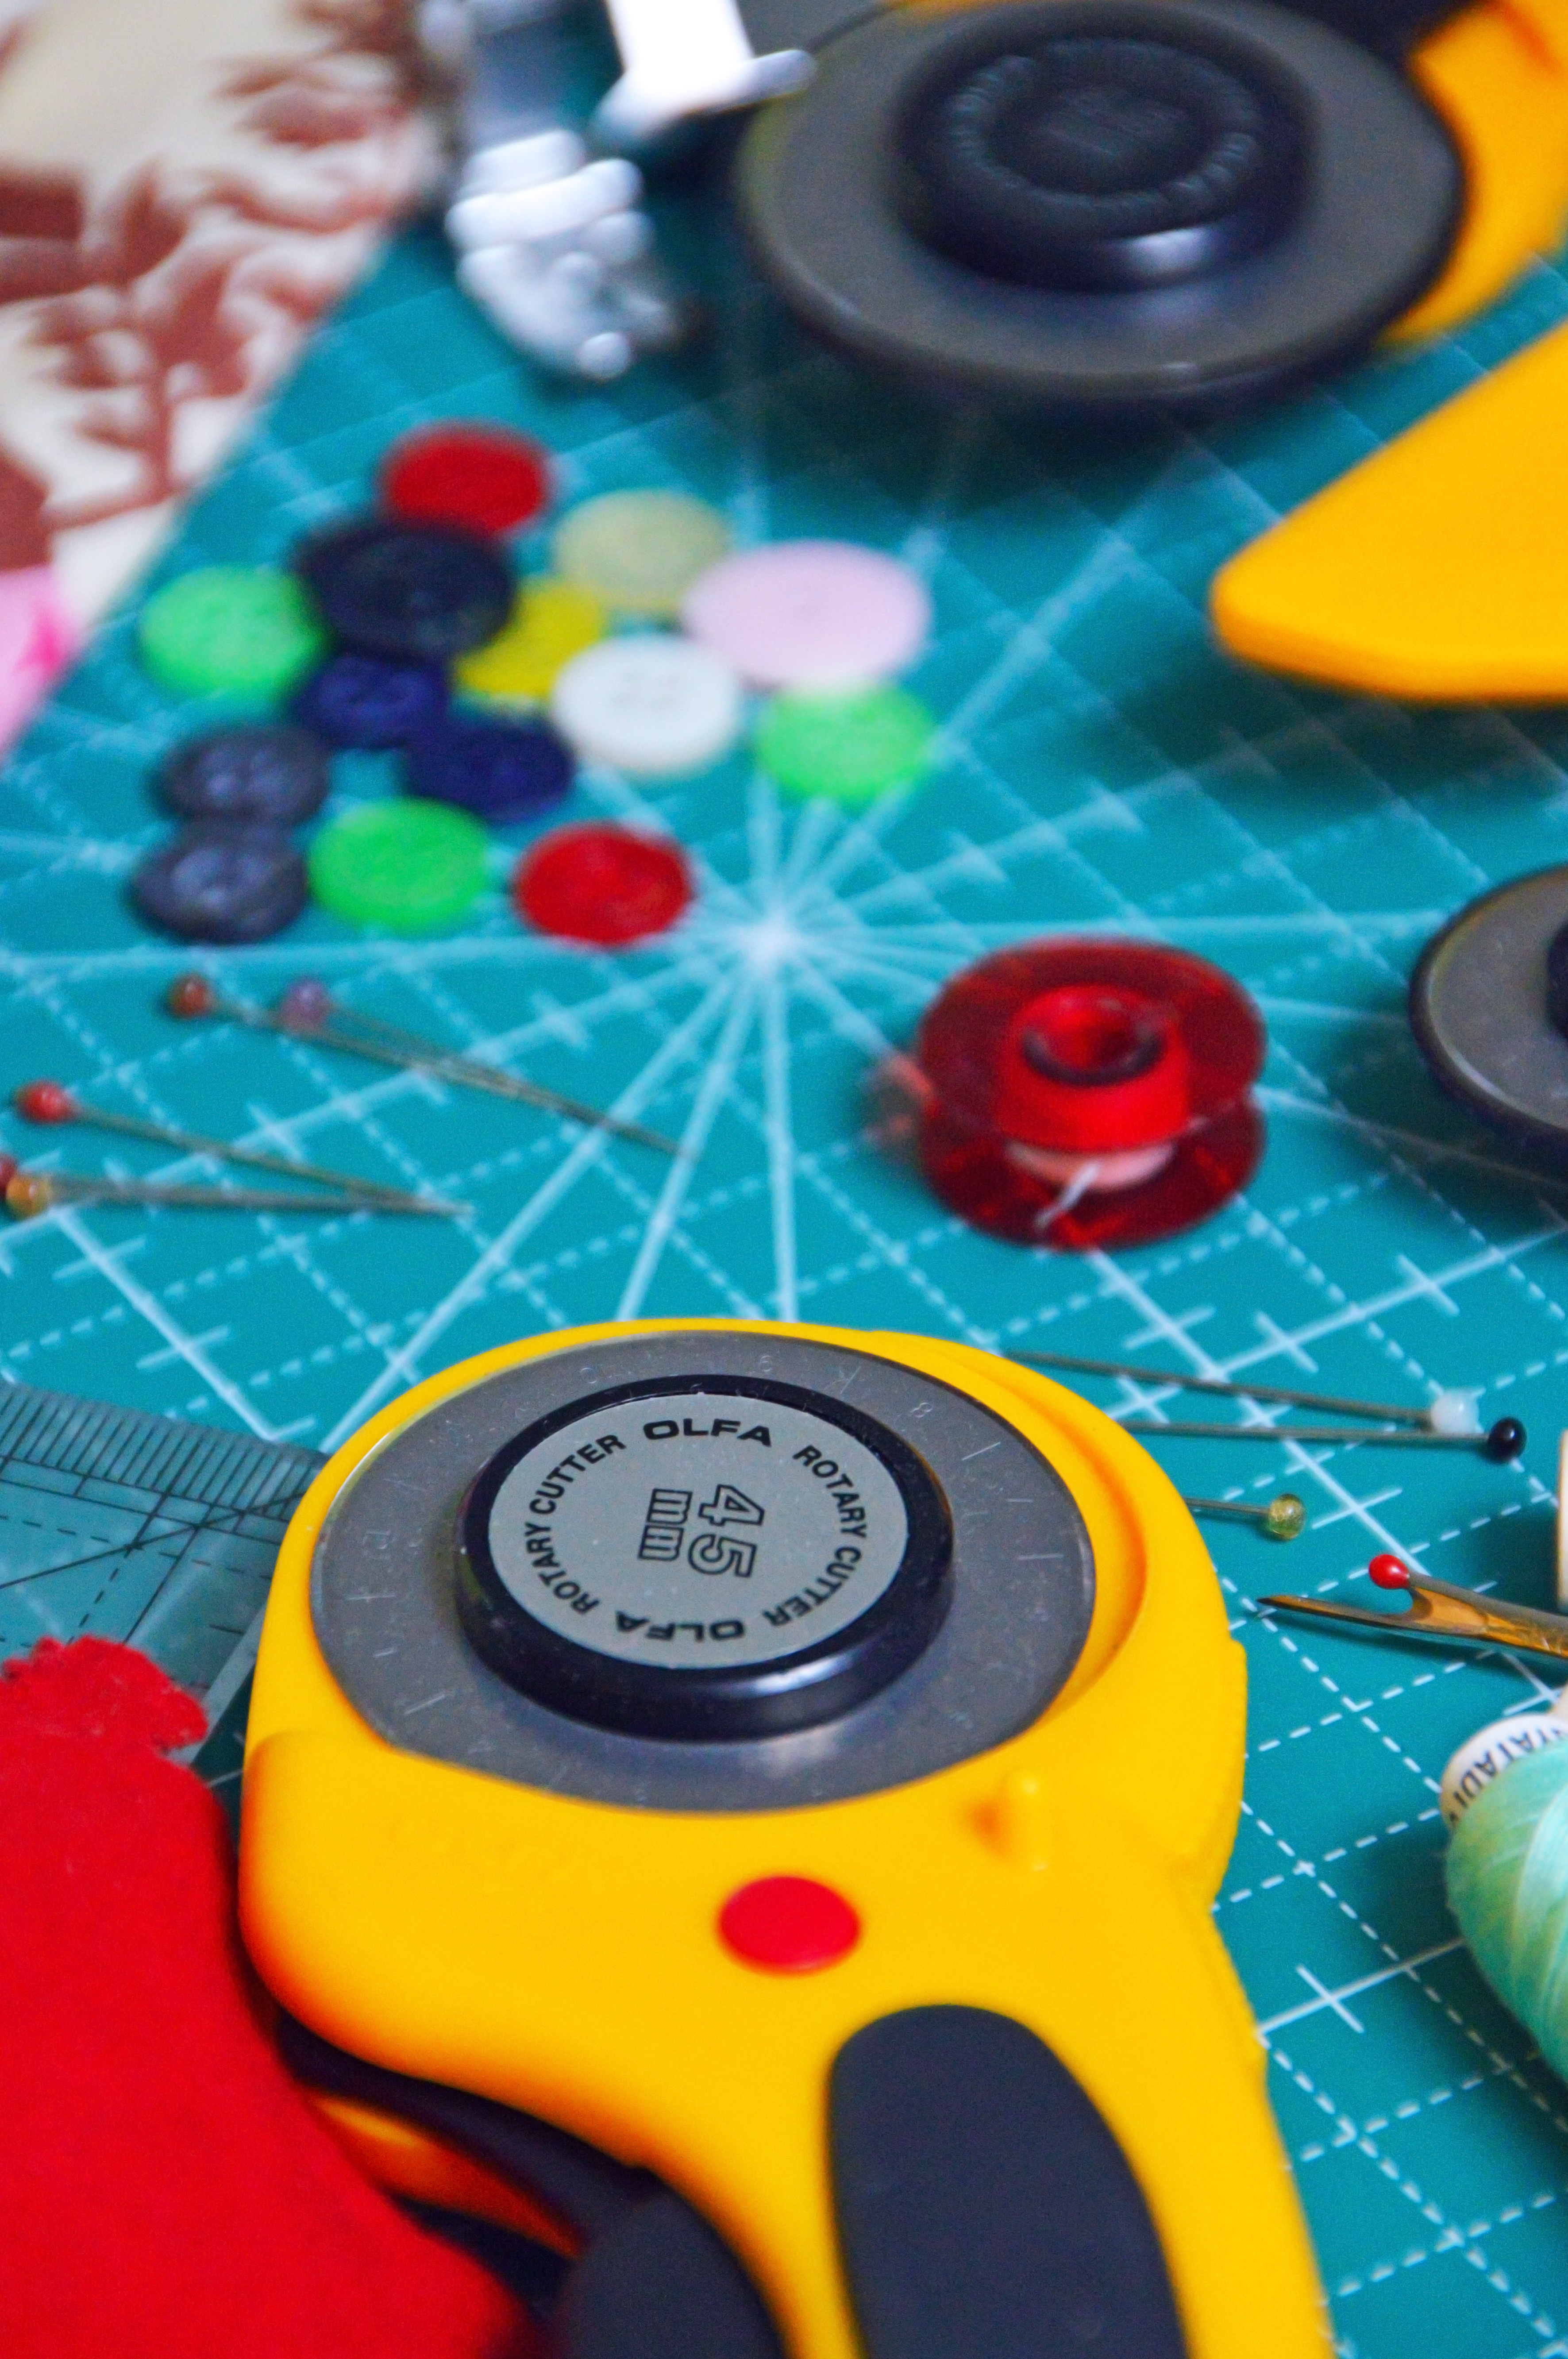
sewing, tools, tailor, table, background, tailoring, thread, scissors, work, top, craft, tool, wooden, accessories, view, needle, needlework, material, tape, textile, spool, design, equipment, wood, kit, yellow, play